Joe Cook (actor)

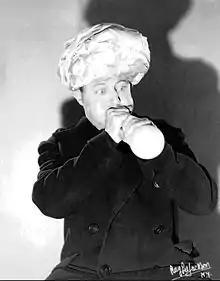
Cook in 1936

Joe Cook (born Joseph Lopez; March 29, 1890 – May 15, 1959) was an American vaudeville performer. He was a household name in the 1920s and 1930s as one of America's most popular entertainers, and he headlined at New York's famed Palace Theatre. After appearing on Broadway, he broke into radio.